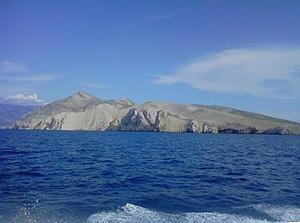
Le phare de Stražica est un phare actif situé sur l'île de Prvić de la municipalité de Krk dans le Comitat de Primorje-Gorski Kotar en Croatie. Le phare est exploité par la société d'État Plovput.